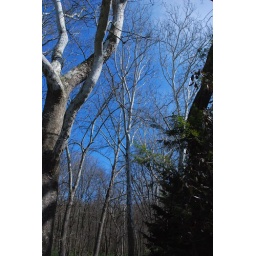
I really liked the contrast of the trees against the deep blue sky.